Norwegian Air Lines

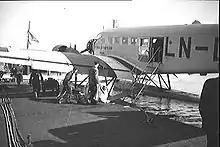
Loading of a Junkers Ju 52 at Gressholmen Airport in 1936

To start the route from Oslo to Bergen immediately, a Ju 52 was wet leased from Lufthansa. It was delivered on 7 June and initially kept the blue Lufthansa livery, including a swastika. The aircraft was registered as LN-DAE, christened "Havørn" and later received DNL's livery. Operations were scheduled to commence on 7 June, but fog forced a delay until 11 June. After that there were flown 180 trips with a 100% regularity. Training was done by German crew on board "Havørn". Travel time from Oslo to Bergen was four and a half hours, with intermediate stops in Moss, Arendal, Kristiansand, Stavanger and Haugesund. It cost NOK 95 to fly the full journey. During the first season, DNL transported 3,214 passengers and of mail. It also took over Norwegian representation for Aerotransport, DDL, KLM, Sabena, Air France and Aero, and joined the International Air Traffic Association. At the end of the year, "Havørn" was purchased. On 6 June 1936, DNL registered its second Ju 52, LN-DAF "Najaden". After the "Havørn" Accident eleven days later, the airline purchased another Ju 52, LN-DAH "Falken", used from Lufthansa.